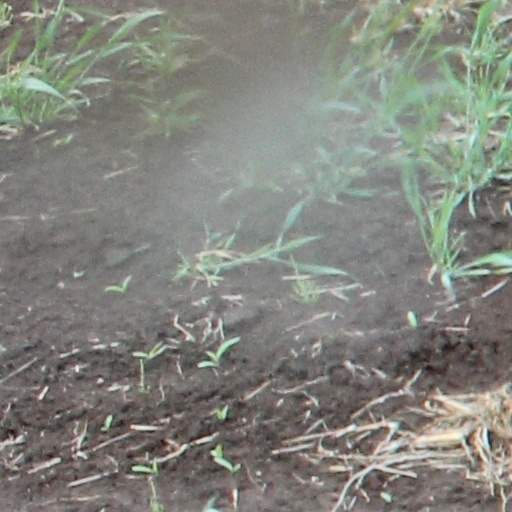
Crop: wheat